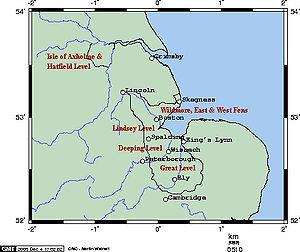
The Fens ou Fenland est une région de l'Est de l'Angleterre. C'était autrefois une région marécageuse, mais les marais, asséchés progressivement au cours des siècles, ont laissé place aux champs. Elle s'étend principalement autour de l'estuaire du Wash, dans les comtés cérémoniaux du Lincolnshire, du Cambridgeshire et du Norfolk.
Sir Cornelius Vermuyden était un ingénieur néerlandais qui a introduit les méthodes néerlandaises d'assèchement des terres en Angleterre. Commandé par la Couronne pour drainer Hatfield Chase de l'île d'Axholme, dans le Lincolnshire, Vermuyden fut fait chevalier en 1629 pour son travail et devint citoyen anglais en 1633.